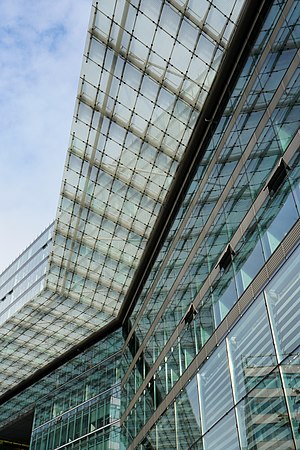
Facade (arkitektur)
Facaden af "Neues Kranzler Eck", Berlin
Facade betegner den ydre afslutning af en bygning. En facade er dermed det modsatte af en bygnings indre, dens interiør. Facade kan enten bruges i betydningen hovedfacade, altså en bygnings primære forside, eller til at beskrive alle bygningens lodrette sider mod flere verdenshjørner. Sidstnævnte beskrivelse hedder en facadetegning.